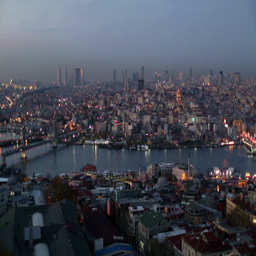
city ? view at the night